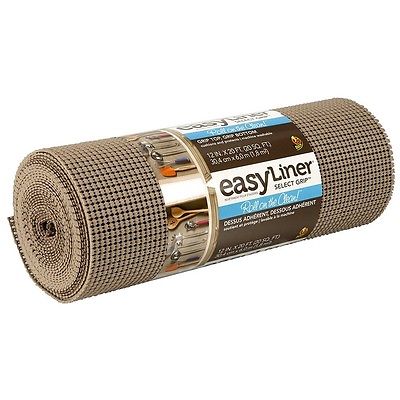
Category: cabinet